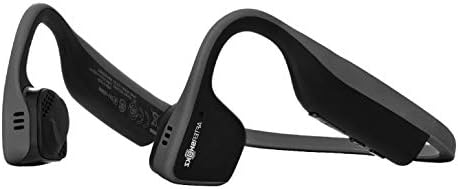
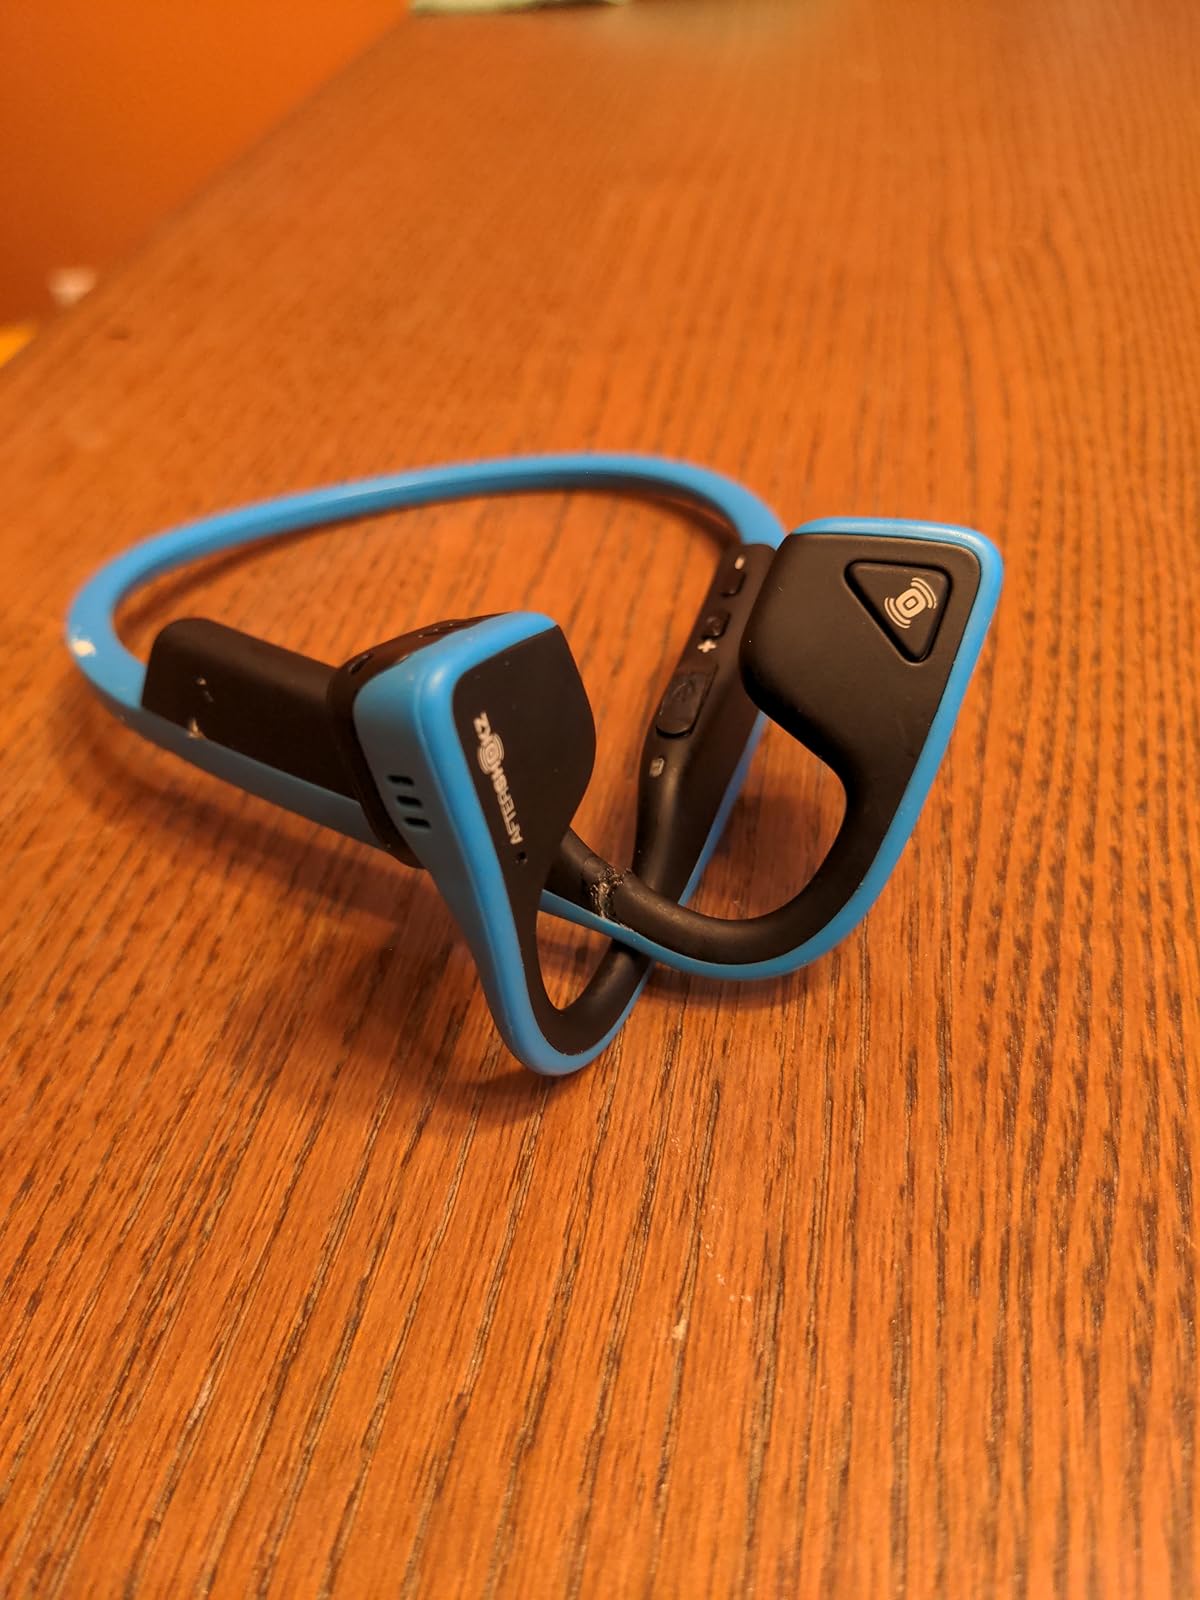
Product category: headphones
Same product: no